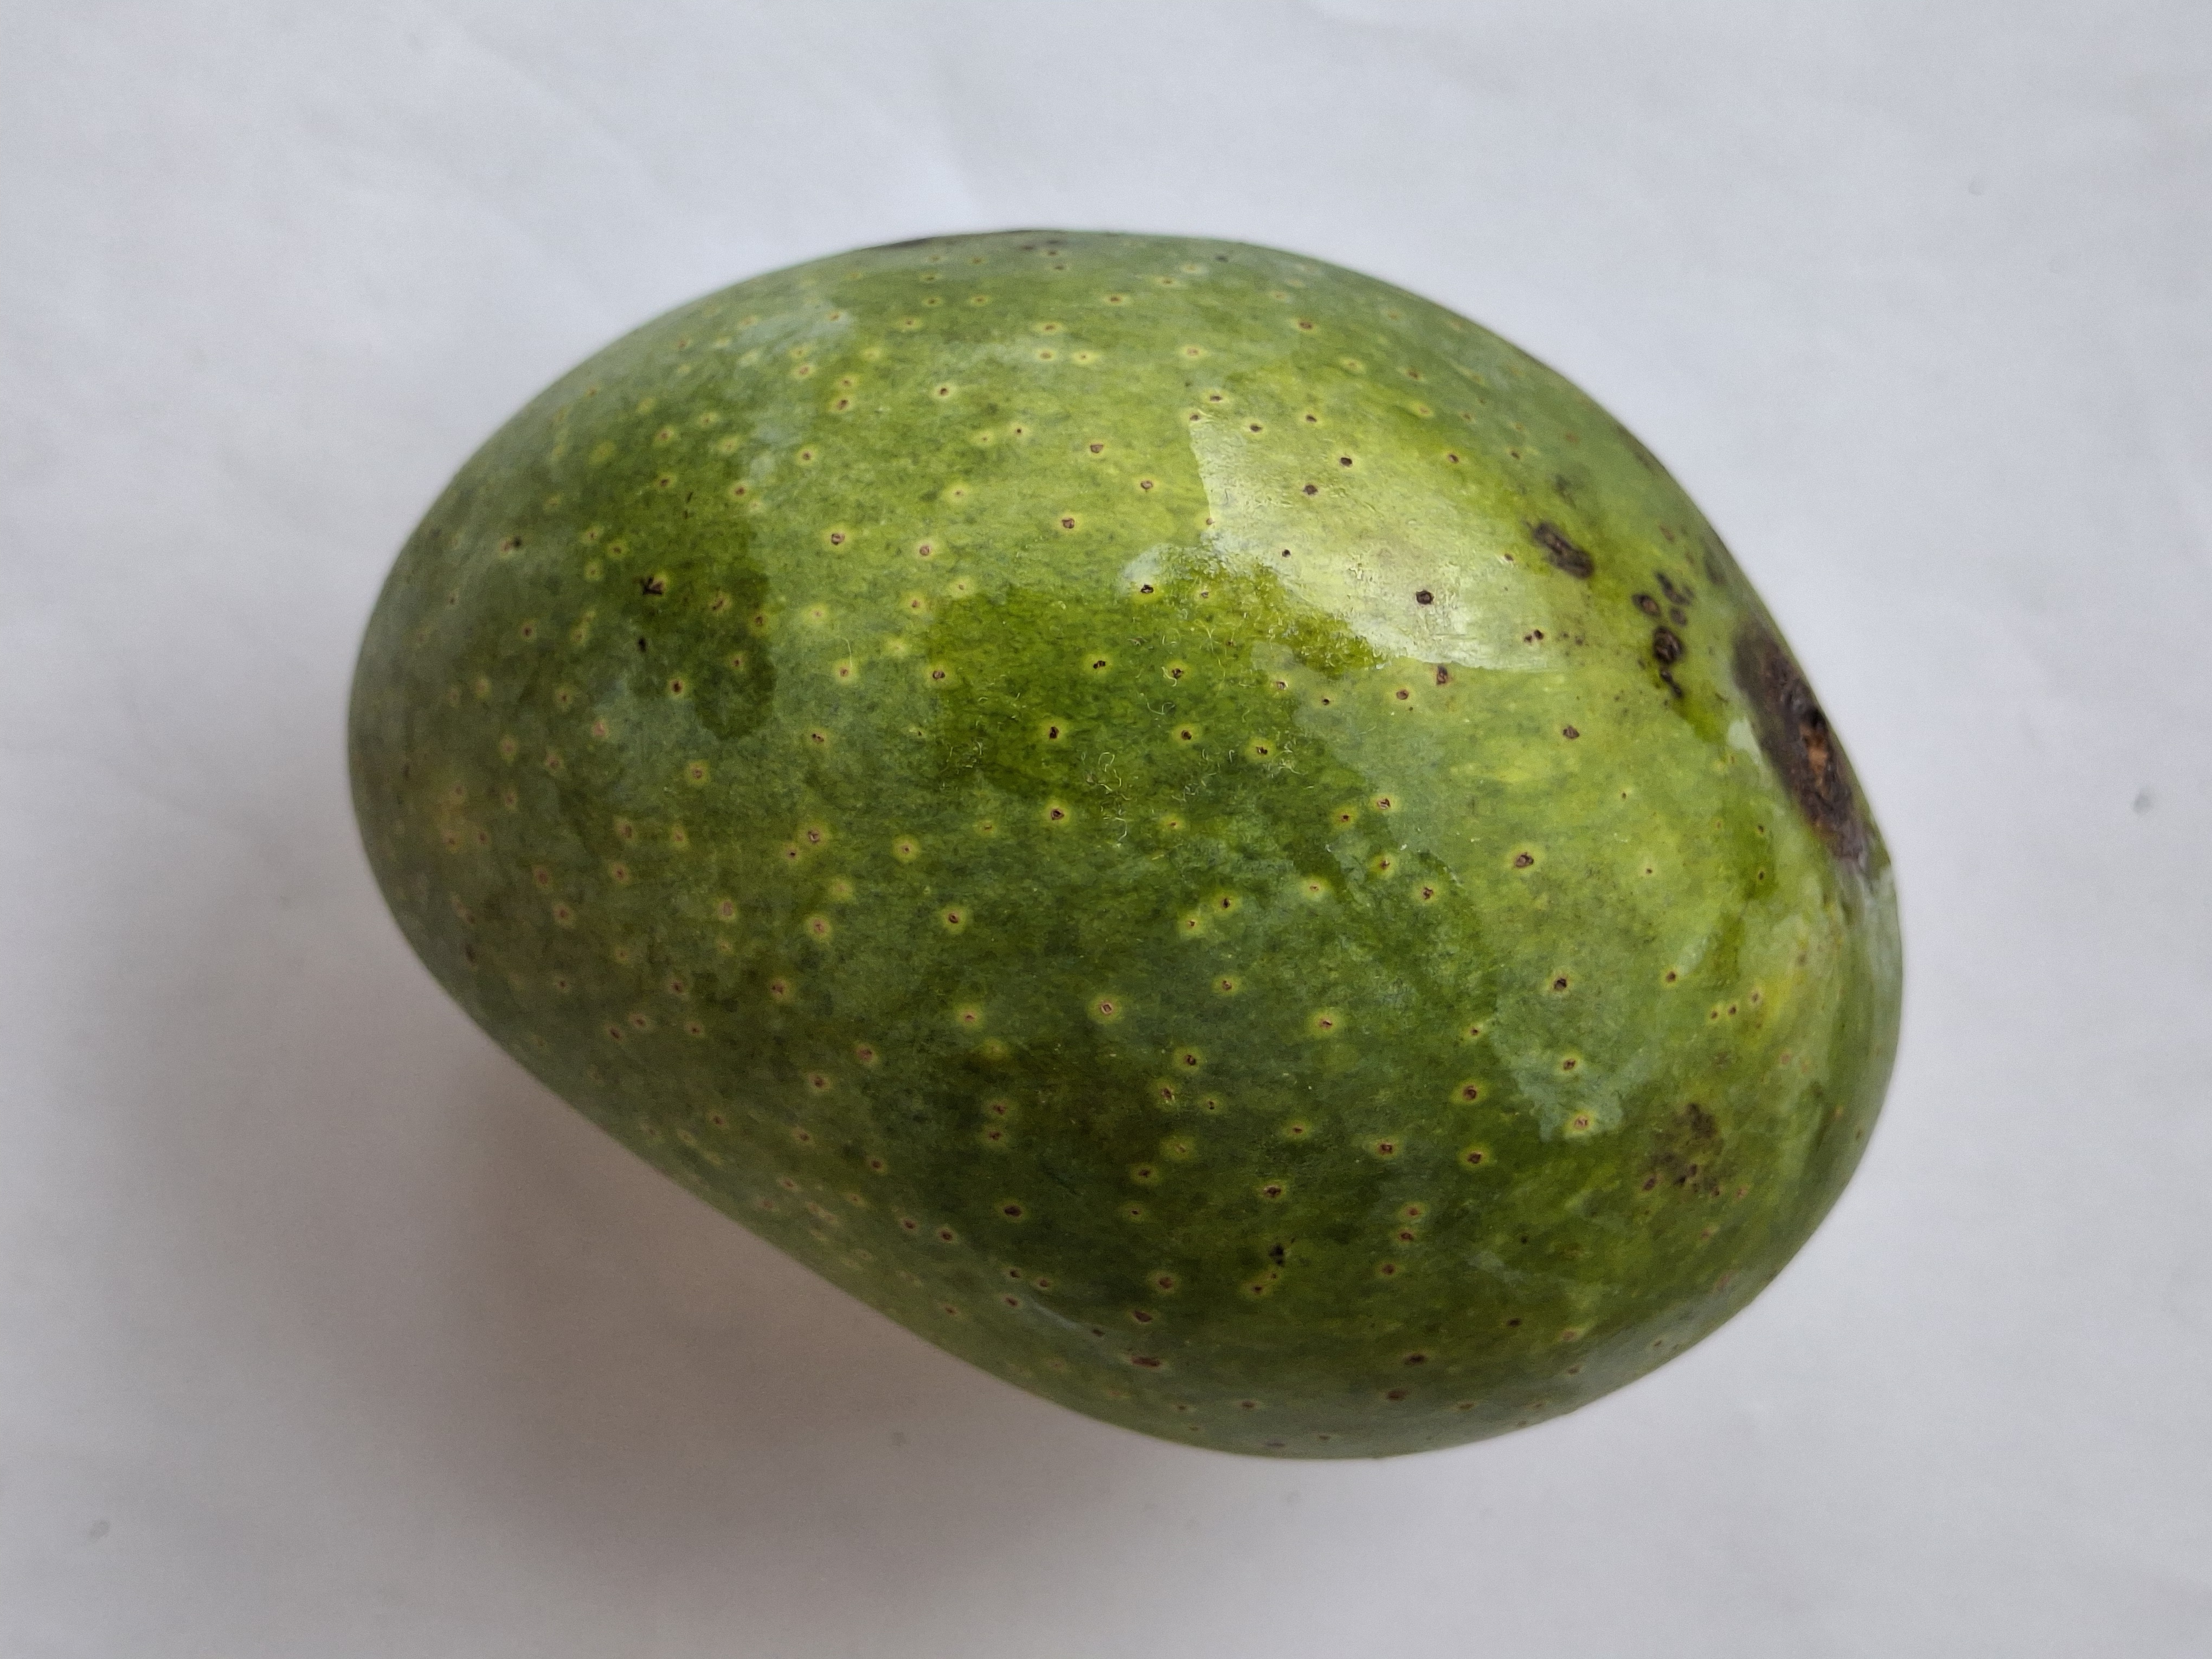
Mango variety: GopalBhog